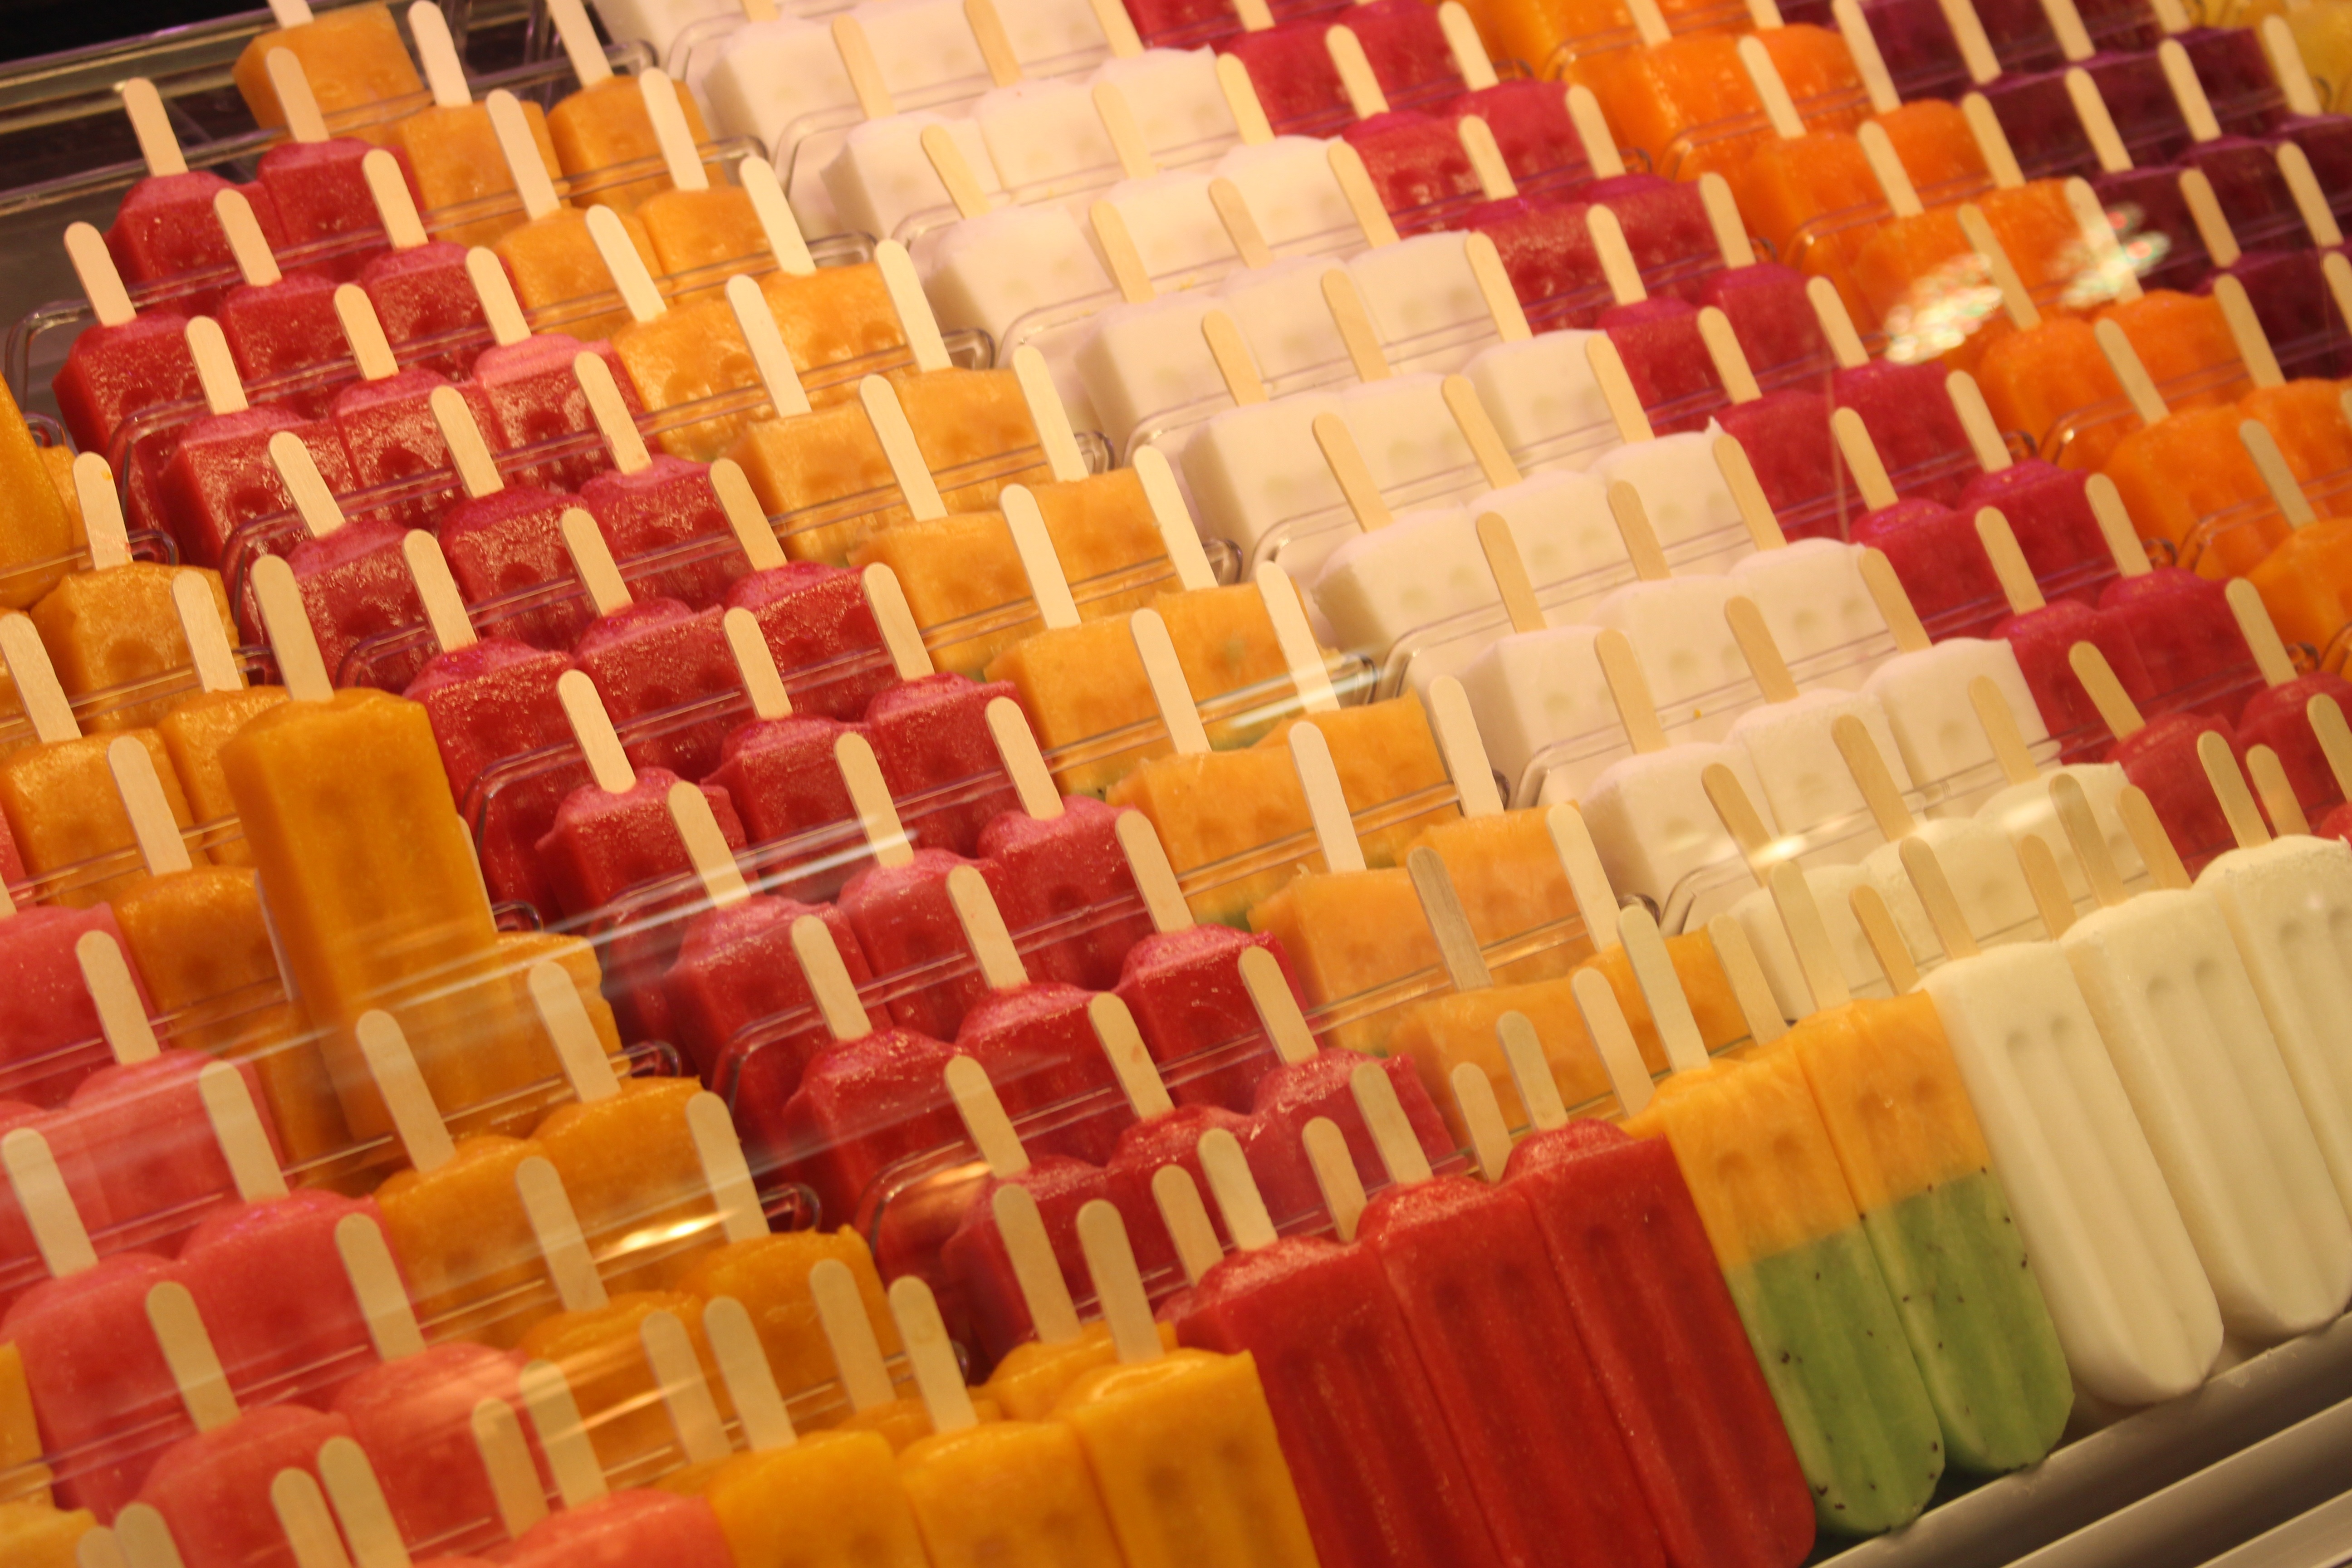
summer, ice, pattern, food, color, colorful, yellow, brick, art, children, design, games, shape, sweetness, treat, eating ice cream, ice the stalk, cold cool